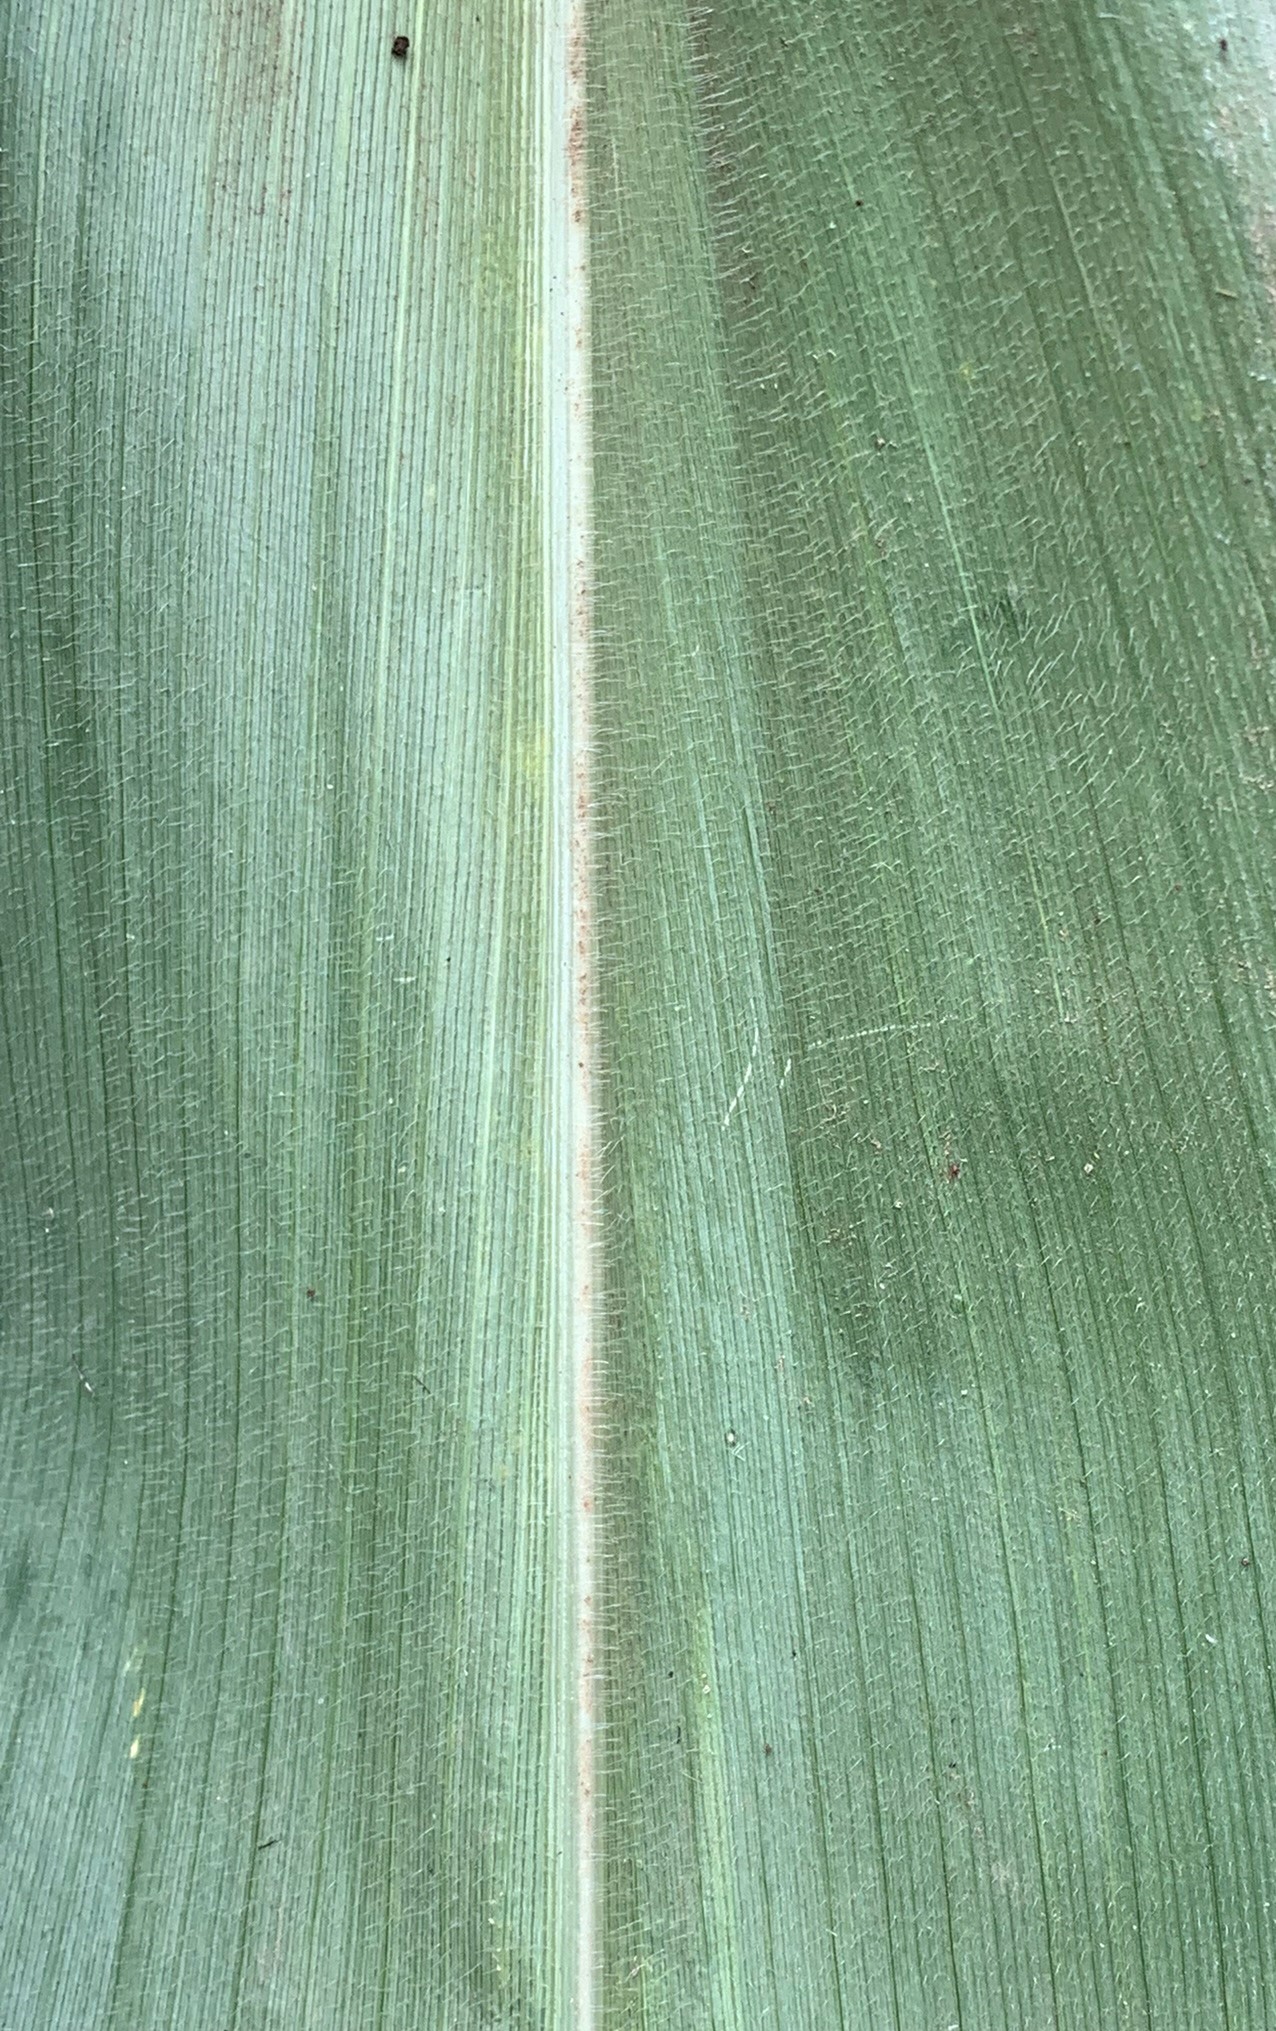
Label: Healthy